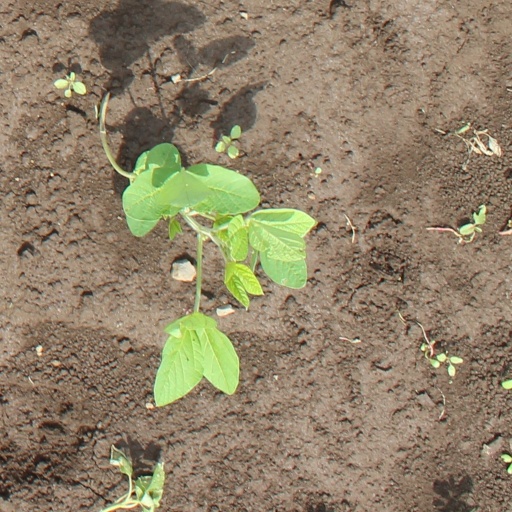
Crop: soybean